Xanten Charterhouse

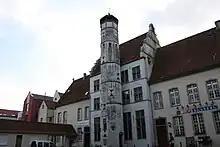
The former charterhouse building

Xanten Charterhouse is a former Carthusian monastery, or charterhouse, in Xanten, North Rhine-Westphalia, Germany. The monastery was originally founded in 1417 in Flüren near Wesel but was moved to Xanten in 1628. It was suppressed in 1802 during the secularisation of Germany under Napoleon. The buildings passed into private ownership and later into the ownership of the town of Xanten.